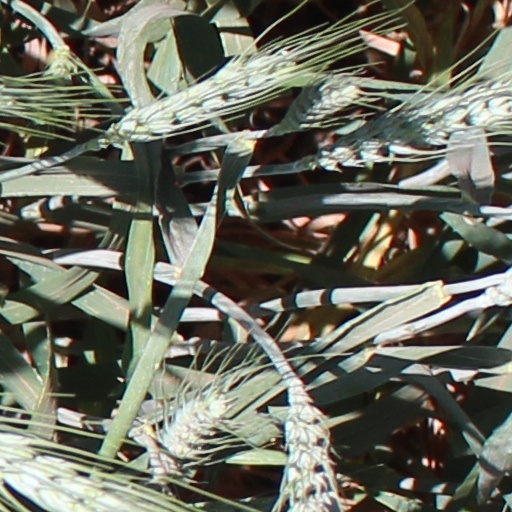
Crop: wheat